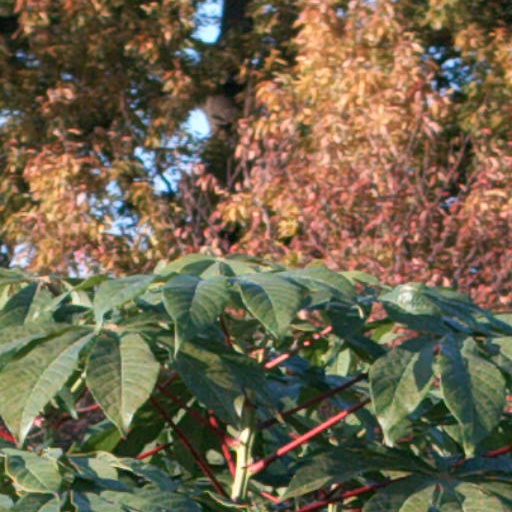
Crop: cassava